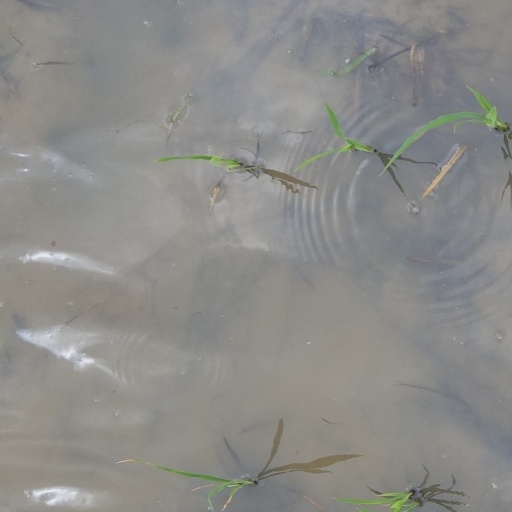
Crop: rice